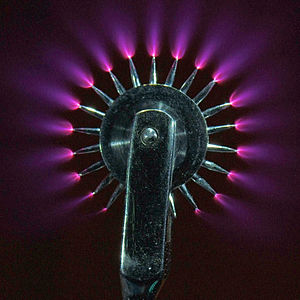
Koronaudladning
Koronaudladning på et Wartenberg-hjul.
"Indenfor elektricitet er koronaudladning eller korona er en elektrisk udladning dannet via ionisering af en fluid om en leder som har en høj spændingsgradient om sig. Koronaudladning vil ske når det elektriske felts ""styrke"" om lederen er høj nok til at forme et elektrisk ledende område, men ikke højt nok til at lave gnister eller lysbuer til objekter i nærheden.